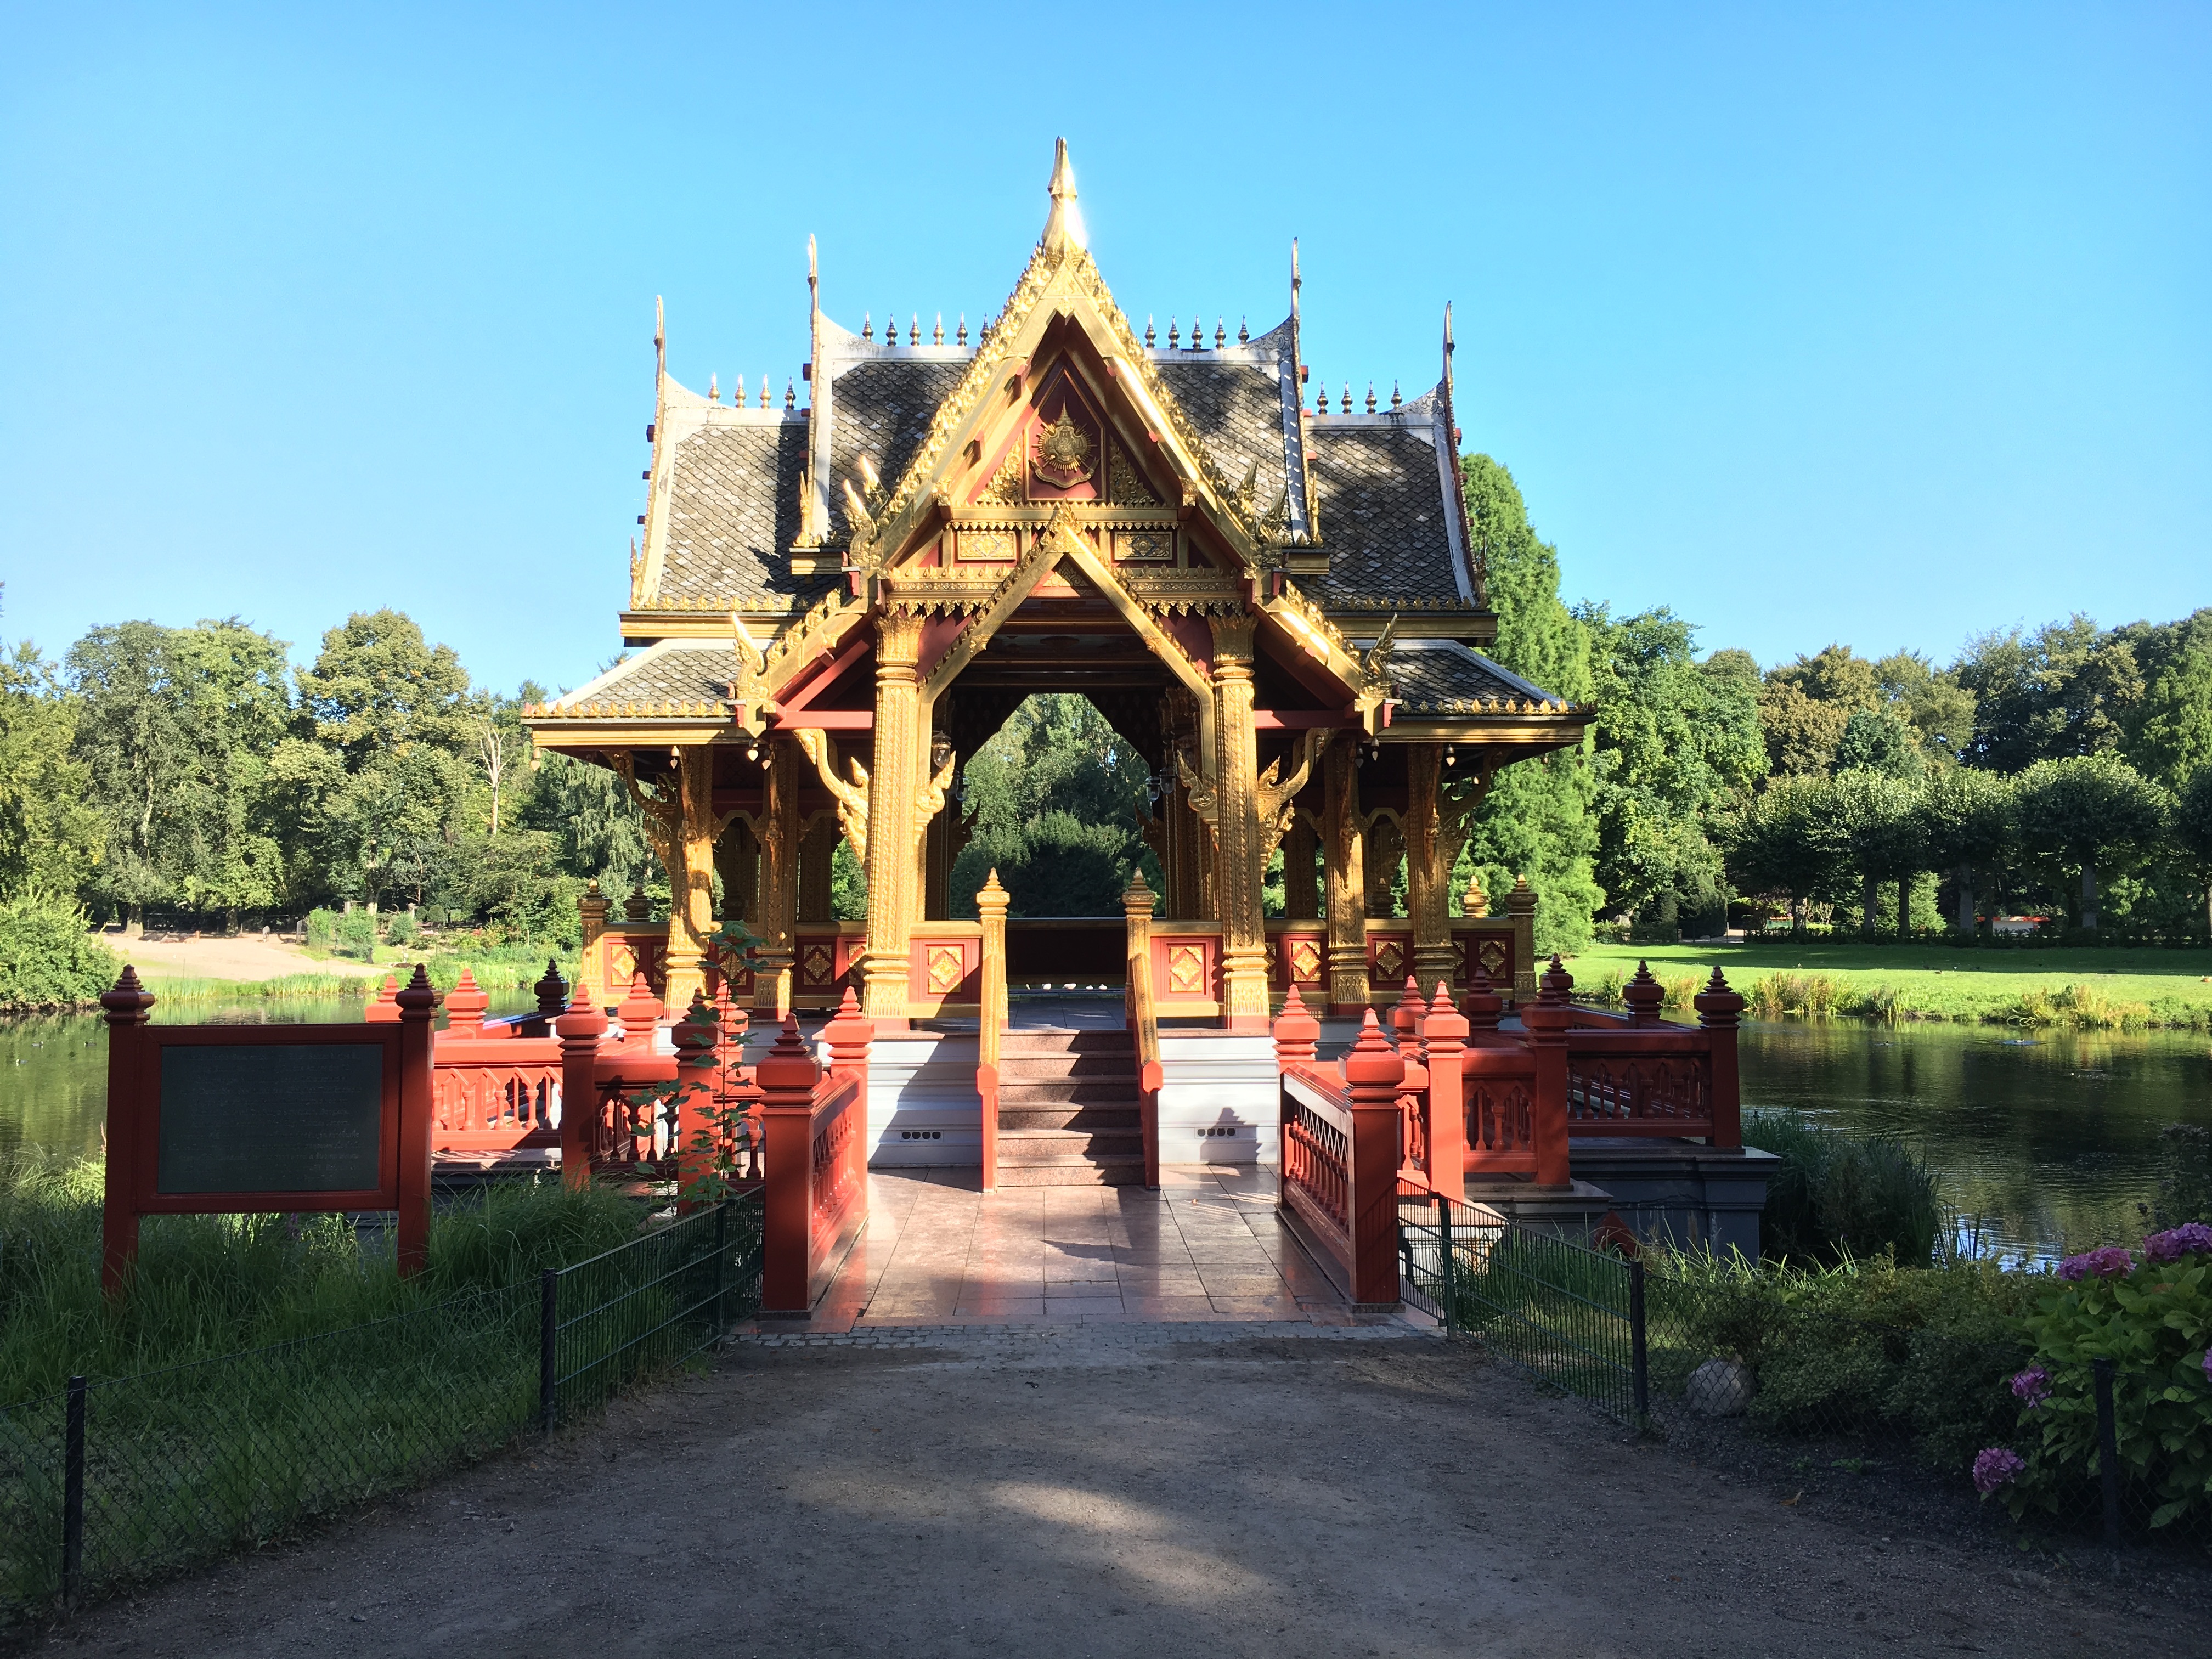
plant, building, zoo, place of worship, temple, shrine, hamburg, visit, pagoda, wat, hagen beck zoo, hagenbeck, chinese gate